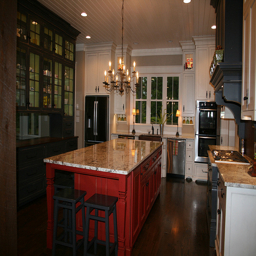
A kitchen center island sitting below a candle lit chandelier.
A kitchen island that is underneath a hanging light.
A large kitchen with a large center island.
A large kitchen with a large island in the middle
The kitchen is clean and ready to be cooked in